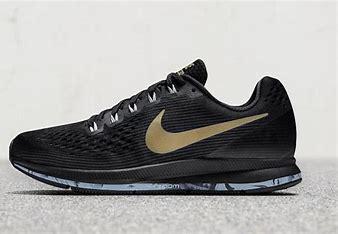
Brand: Nike
Model: Air Zoom Pegasus 34